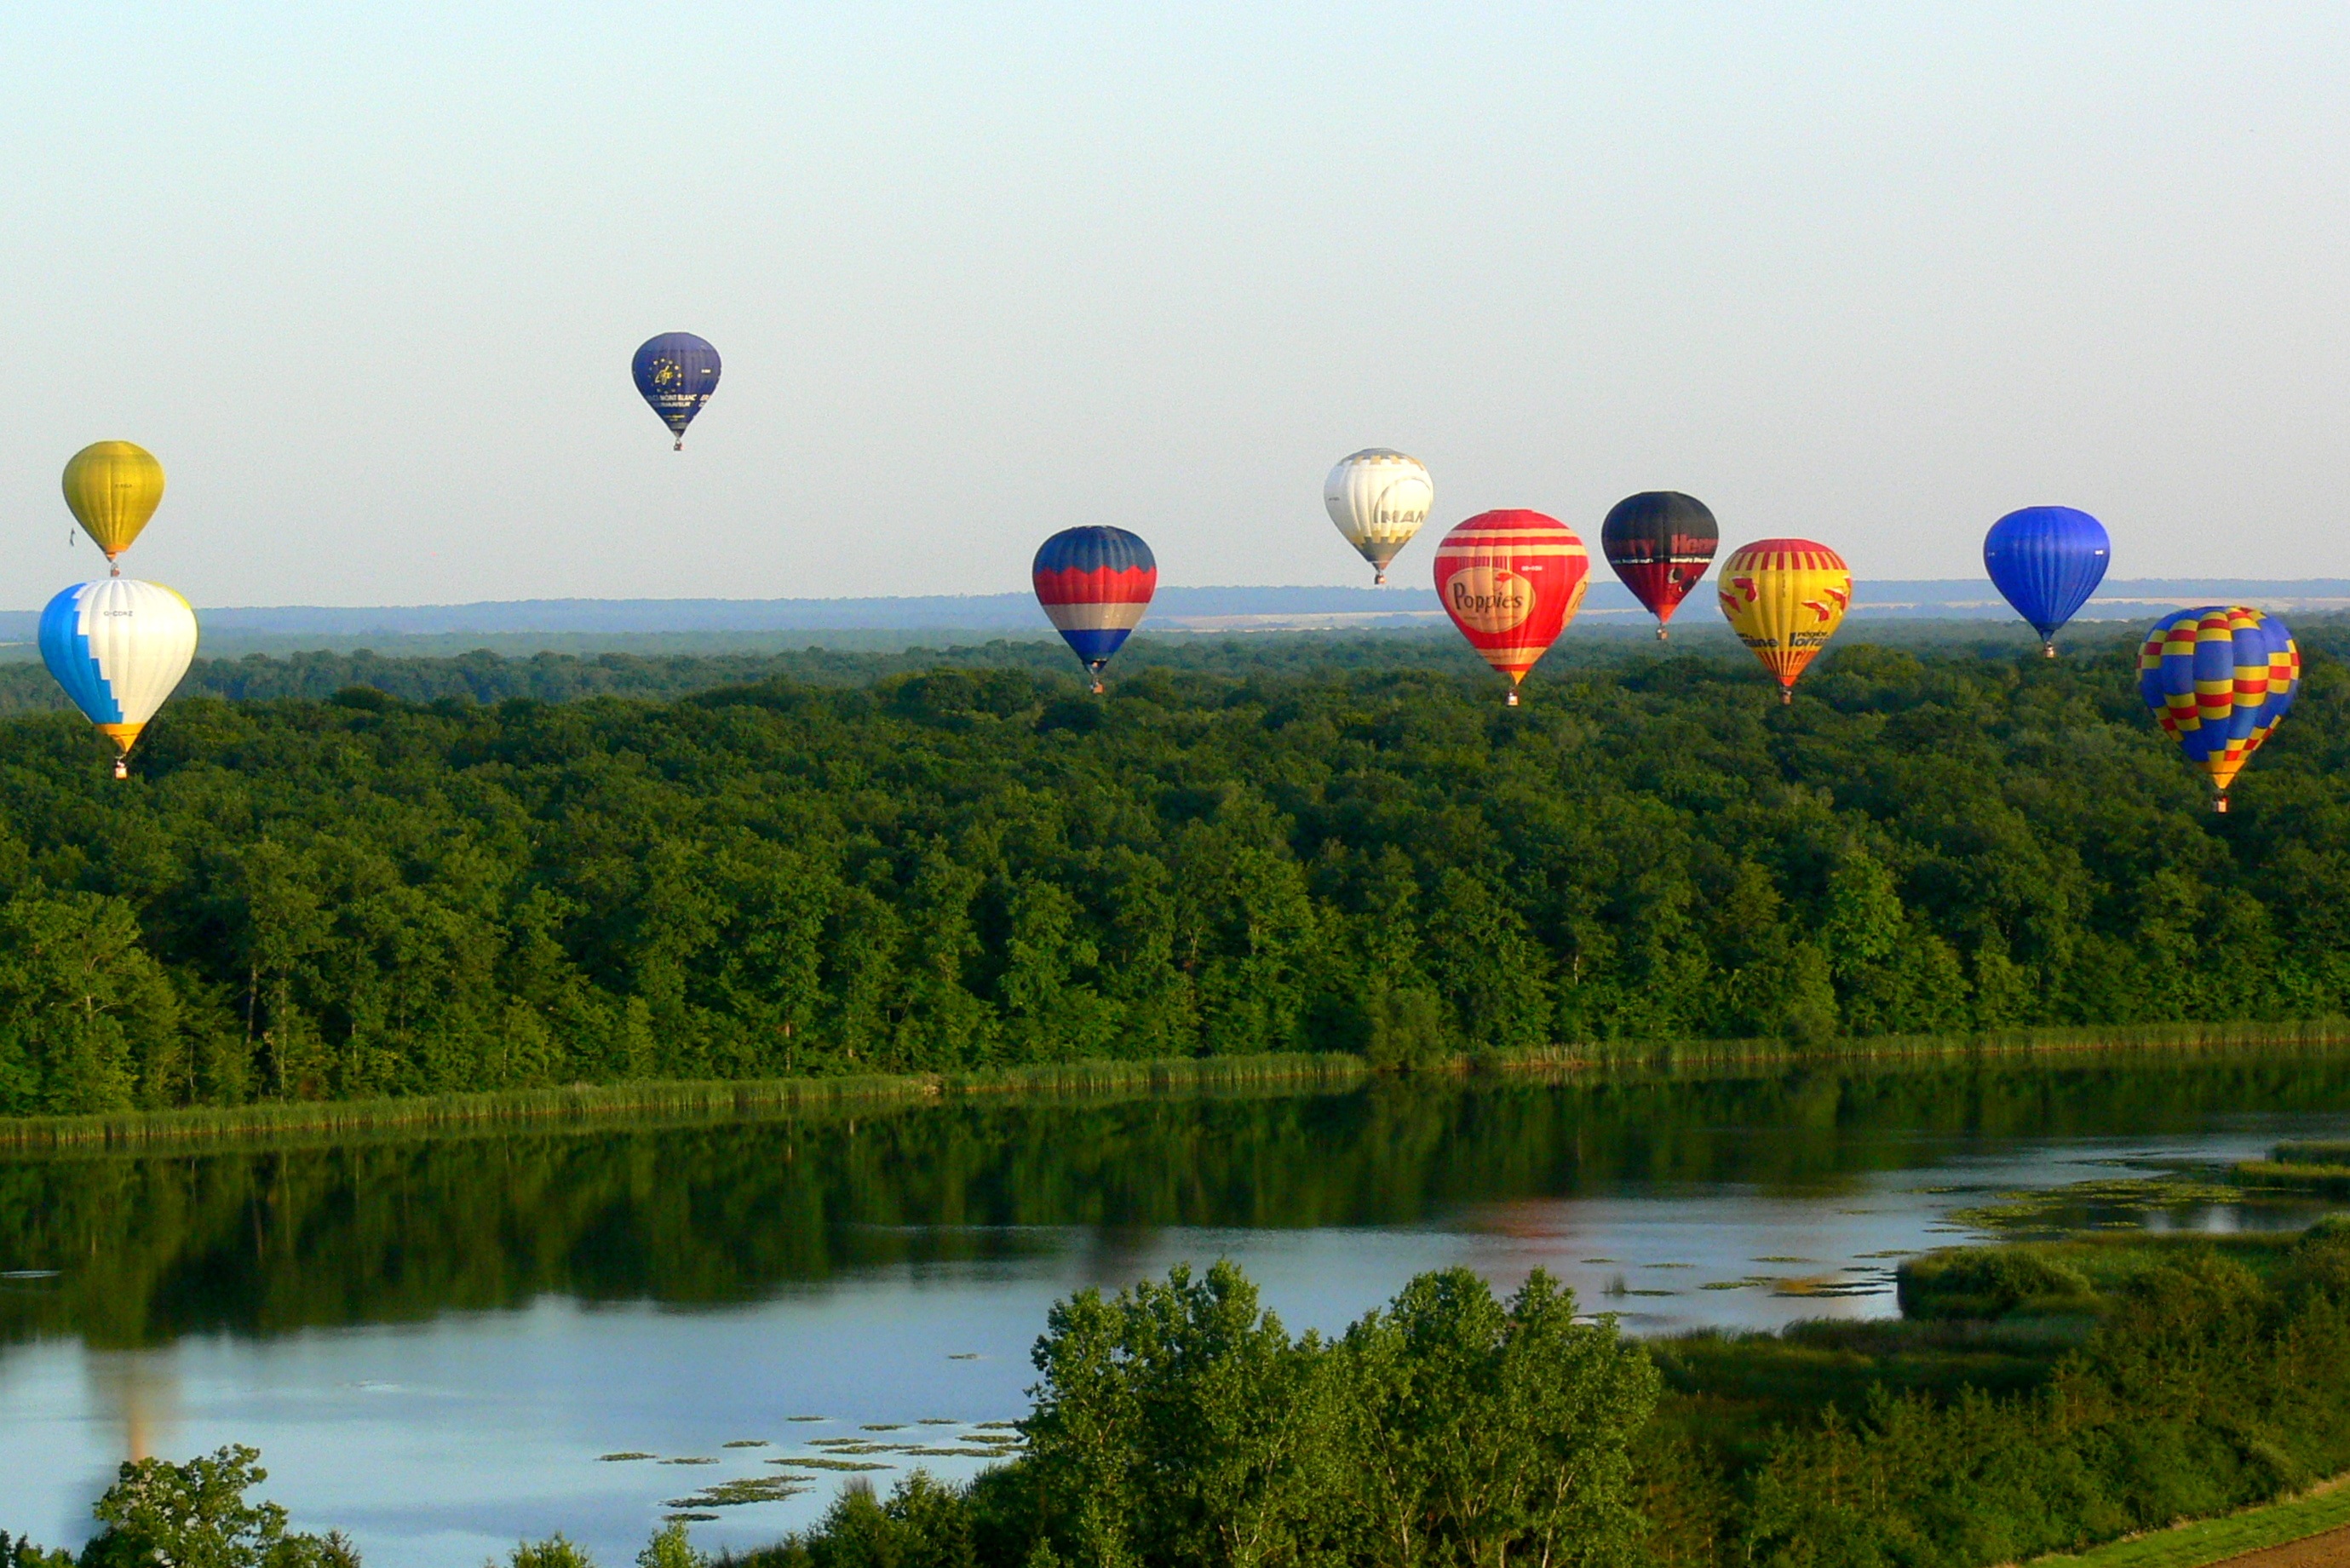
balloon, hot air balloon, aircraft, vehicle, toy, balloons, hot air ballooning, metz, atmosphere of earth